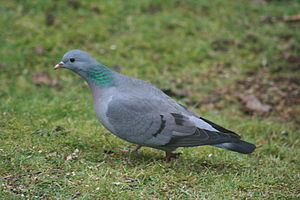
Huldue
Hulduen er en duefugl, der lever i Europa og det vestlige Asien. Dens levested er typisk ældre løvskov, hvor den kan finde redehuller, dog kan den også ses i klitområder, hvor den yngler i kaninhuller. Ofte er den under trækket i selskab med den almindelige ringdue.